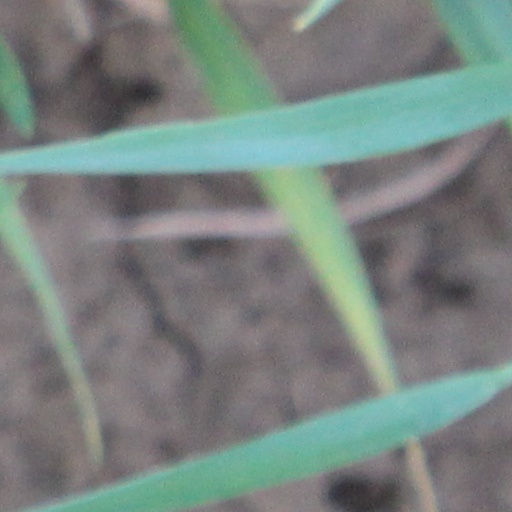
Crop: wheat